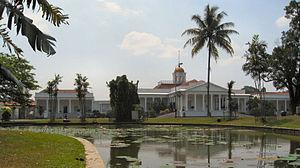
Le Palais de Bogor, en indonésien Istana Bogor, est un palais à Bogor, dans la province de Java occidental en Indonésie. C'est l'un des six palais présidentiels indonésiens. Il jouxte le Jardin botanique de Bogor. Auparavant, c'était celle du gouverneur général des Indes néerlandaises et s'appelait Paleis Paleis te Buitenzorg.